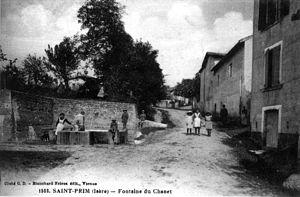
Saint-Prim est une commune française située dans le département de l'Isère en région Auvergne-Rhône-Alpes.